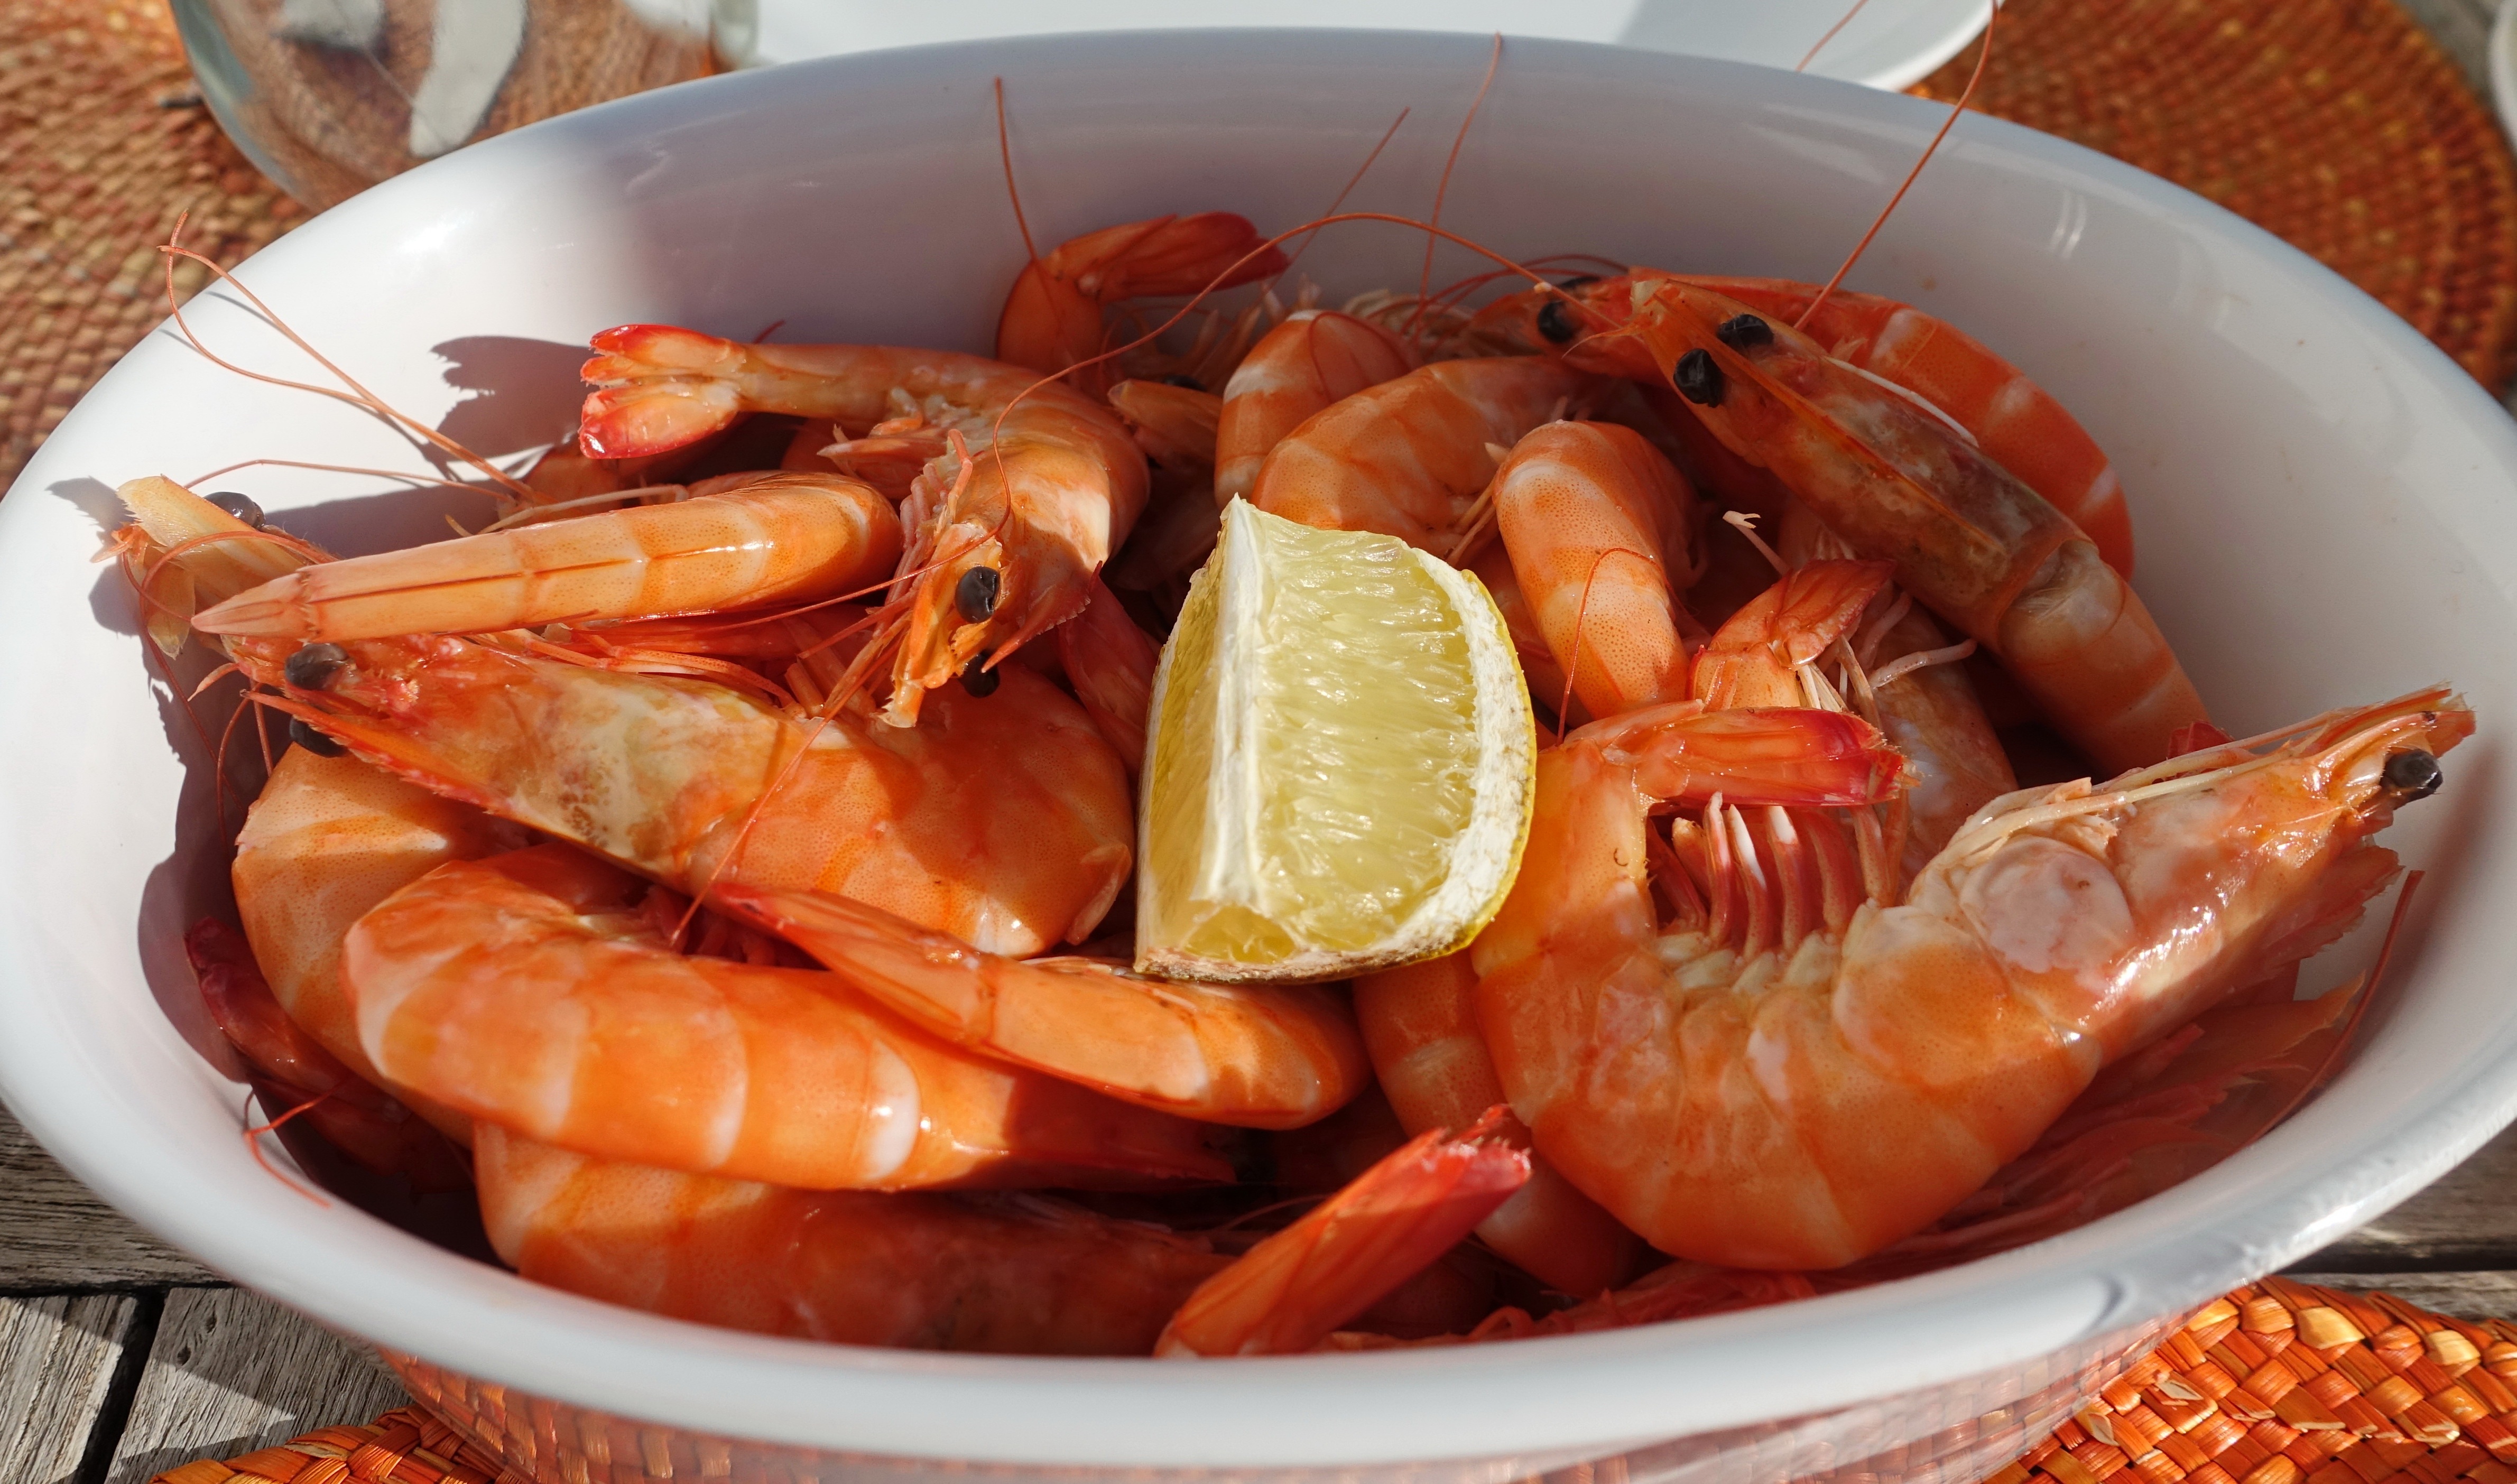
dish, meal, food, seafood, fish, cuisine, lemon, invertebrate, shrimp, crustacean, cooked, dining, prawns, refreshments, must, speciality, delicacy, party food, portion served, scampi, decapoda, animal source foods, dungeness crab, seafood boil, caridean shrimp, dendrobranchiata, bouillabaisse